Stillwater, Oklahoma

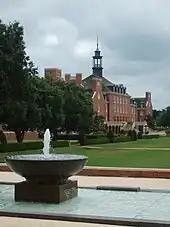
Oklahoma State University Student Union

Oklahoma State University – Stillwater is located in Stillwater.